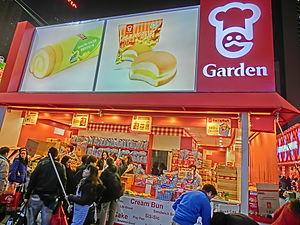
The Garden Company Limited ou tout simplement Garden est une boulangerie et une confiserie basée à Hong Kong. Elle est l'une des premières entreprises chinoises à vendre des produits occidentaux sur le territoire et a contribué à l'accès au pain et aux confiseries aux salariés à faibles revenus, avec leurs produits à bas prix.